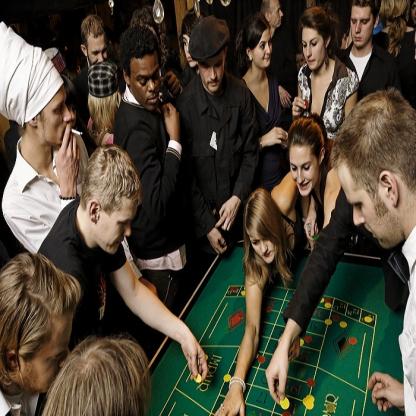
Scene: Indoor